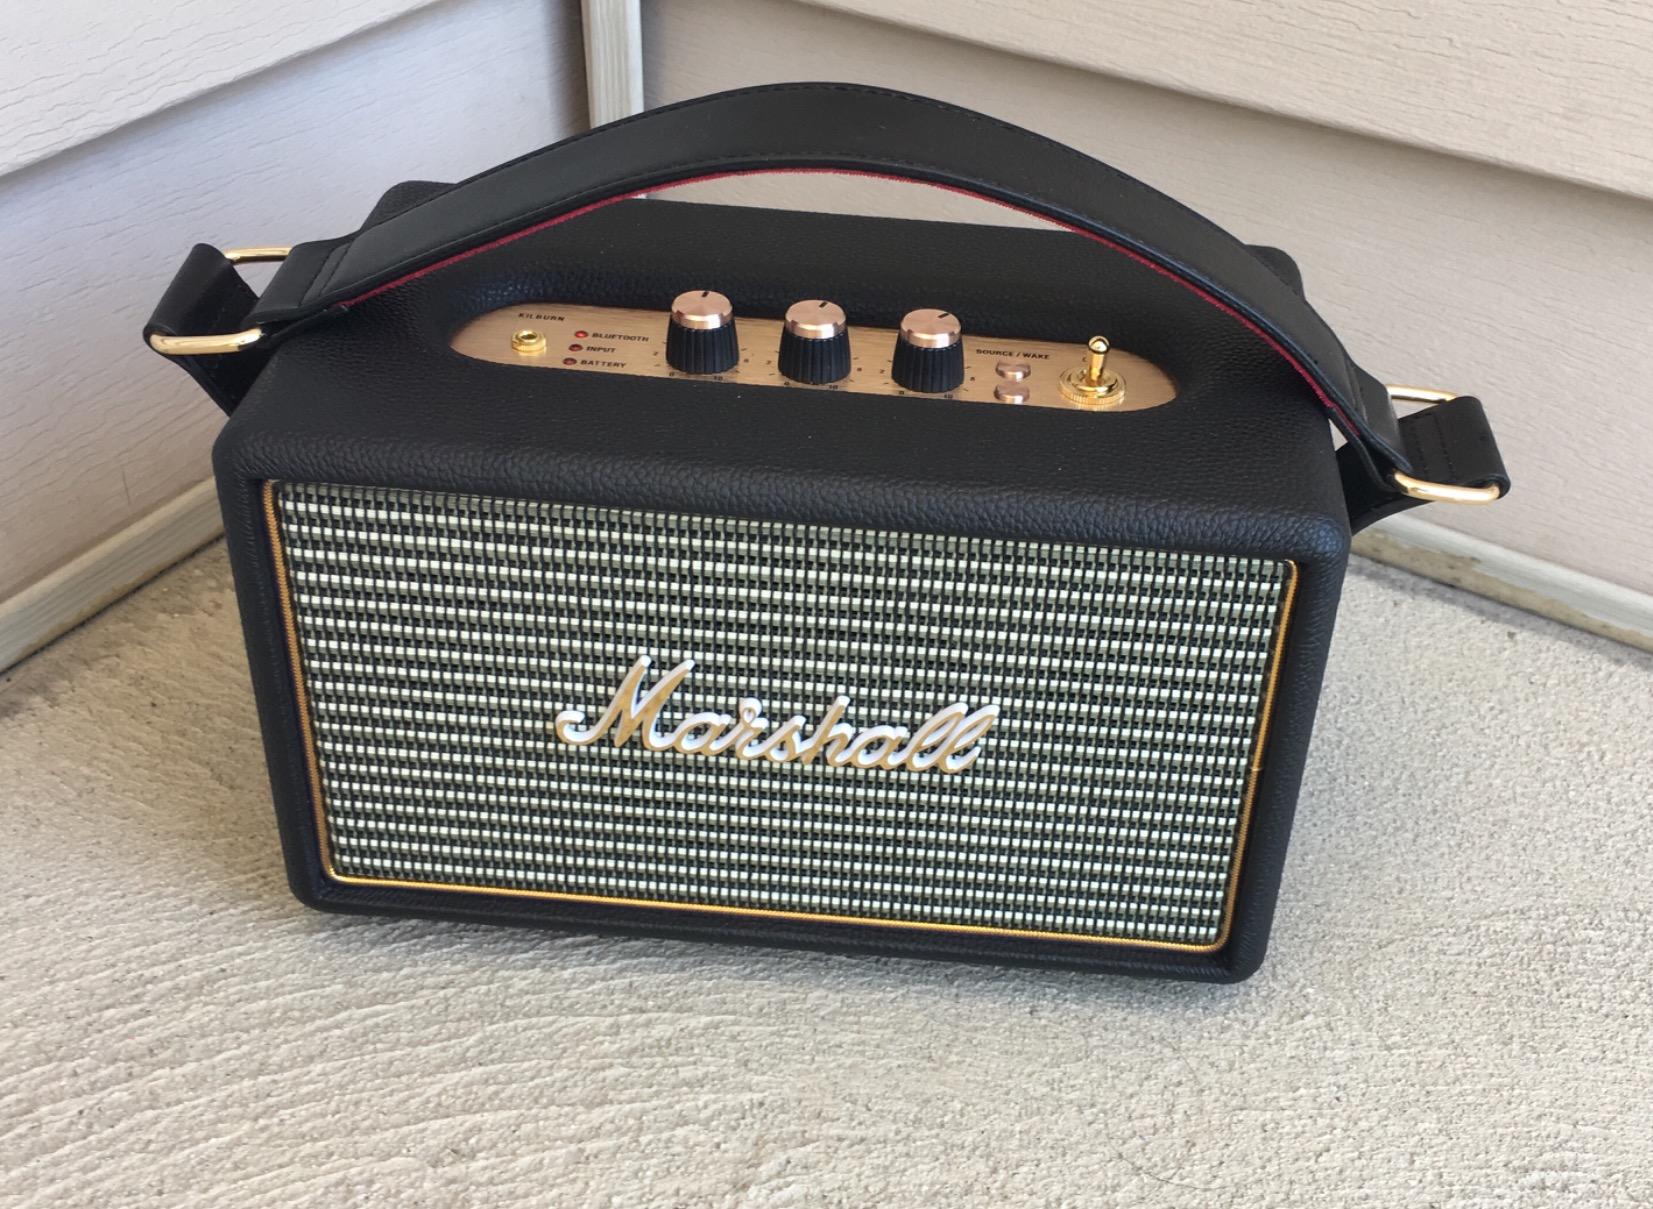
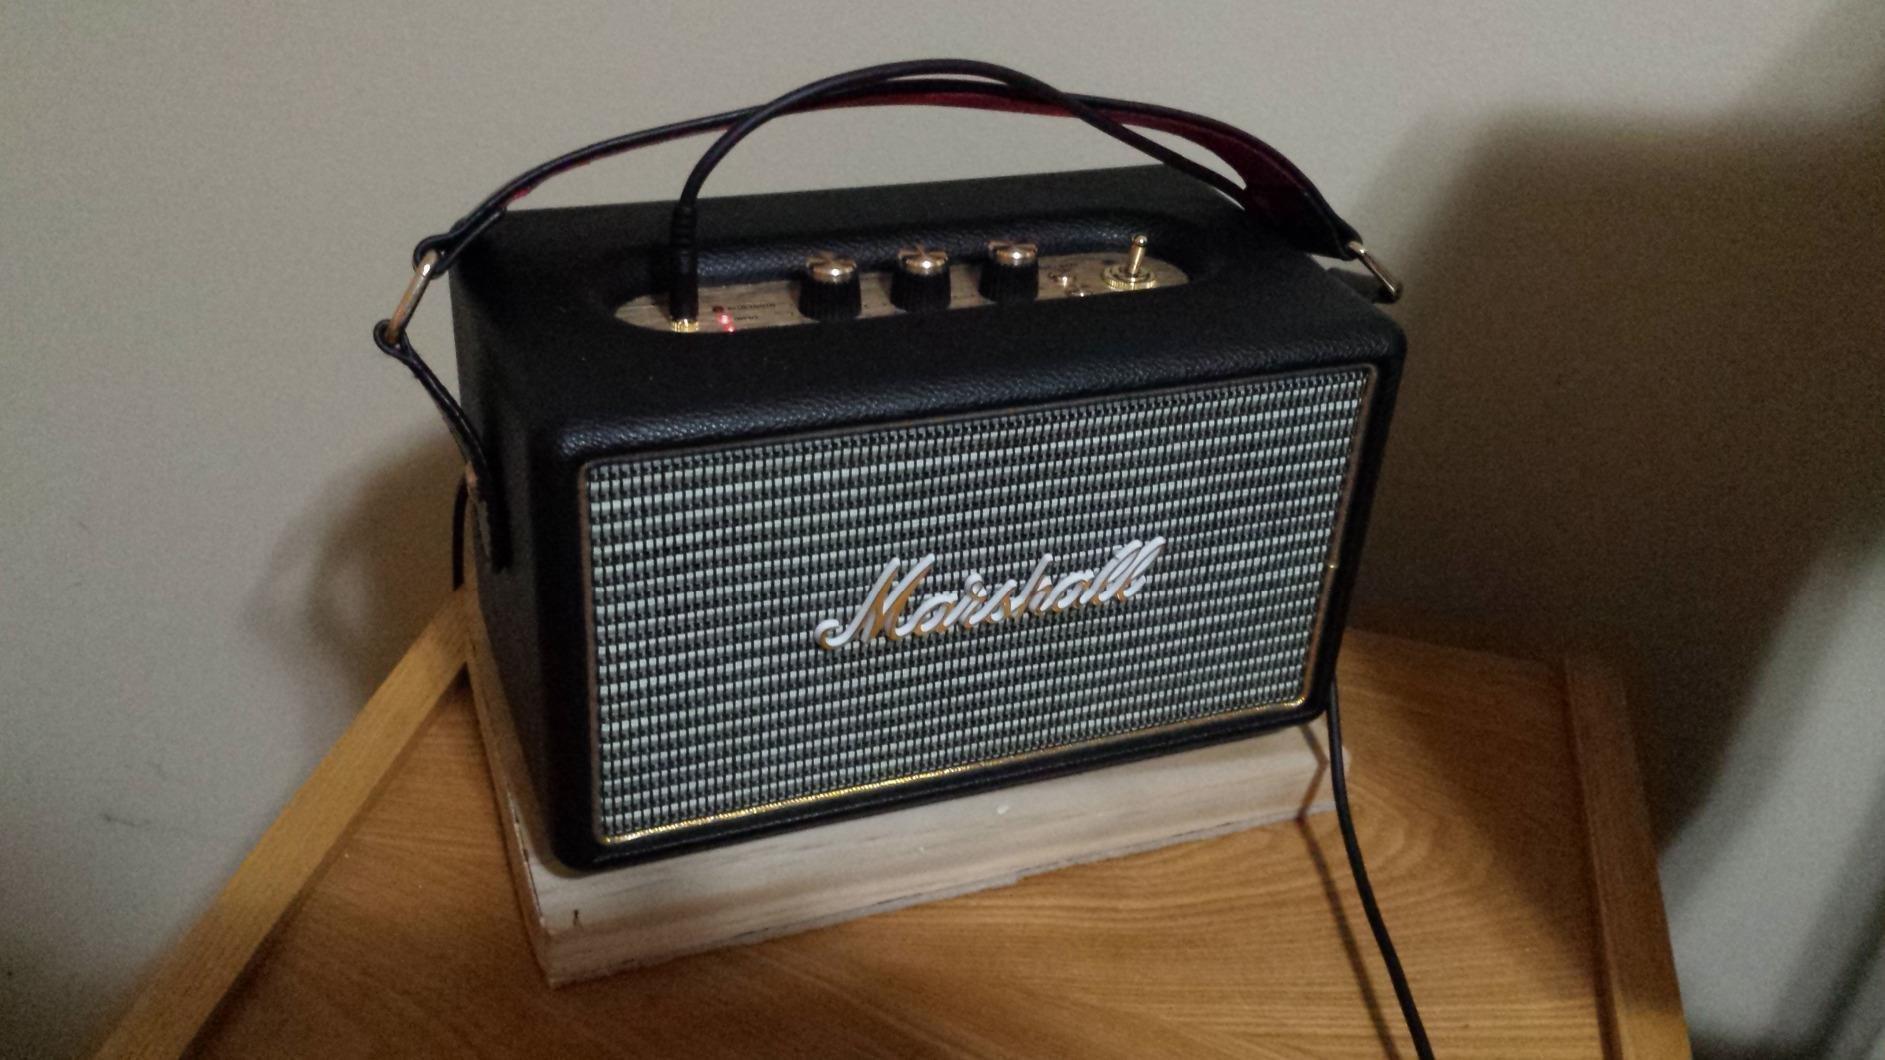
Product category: speaker
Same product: yes